Sport in Galway

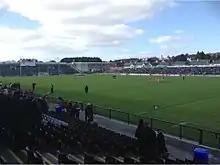
Pearse Stadium

The Galway Races, first held in the 1860s, are widely known and one of the highlights of the Irish horse racing calendar. The festival, held over a week, has previously recorded attendances of between 120,0000 and 149,000 people.